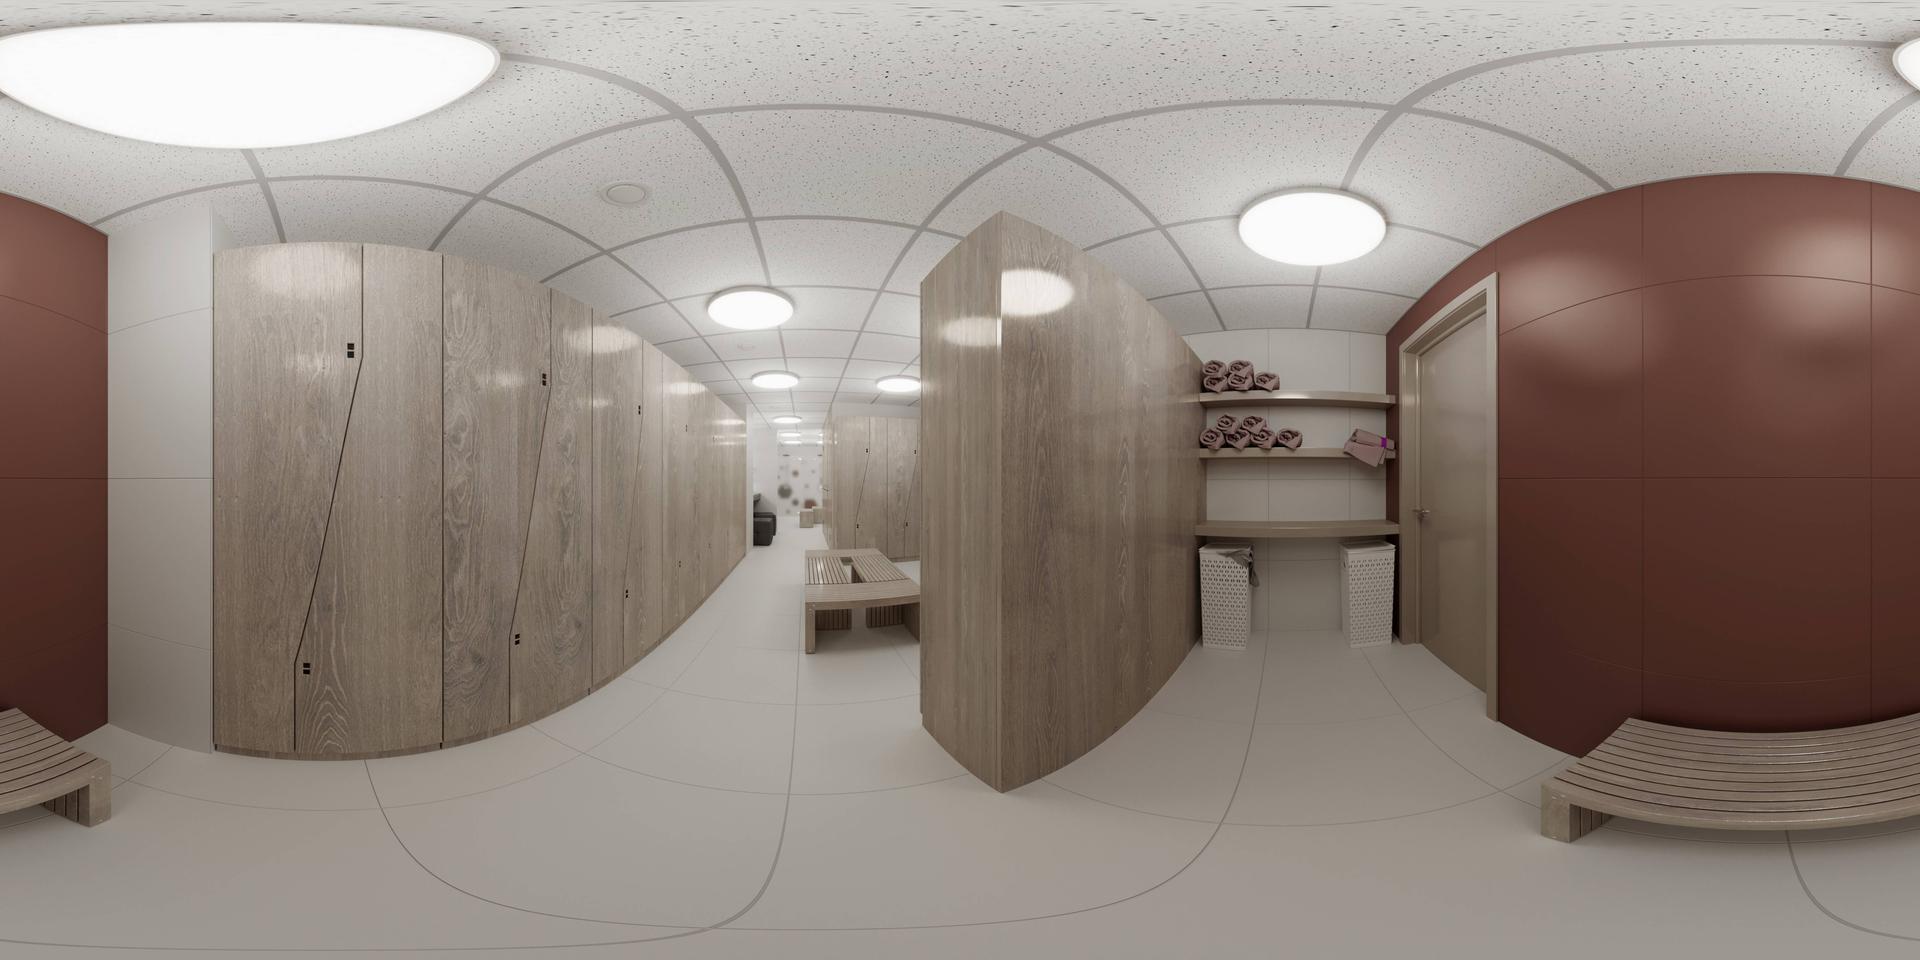
Referred object: the round ceiling light by the door